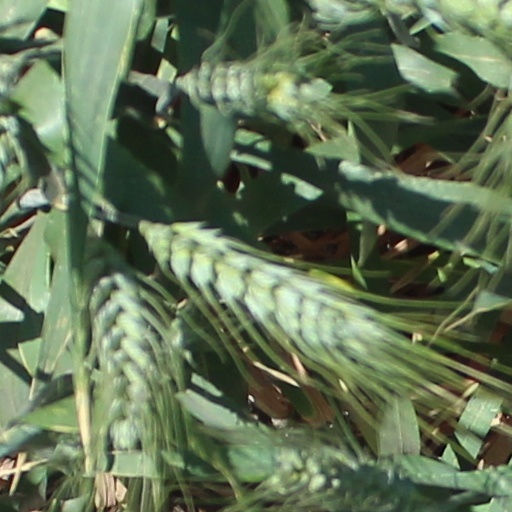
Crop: wheat